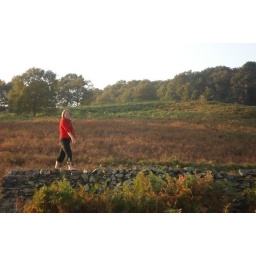
Finding balance upon a wall of rocks